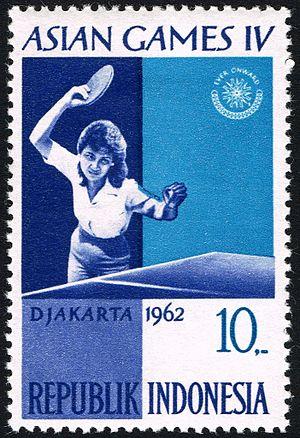
Le sport féminin couvre l'ensemble des pratiques sportives féminines, professionnelles, amateurs ou de loisirs. Présent dans certaines civilisations antiques comme en témoignent des vestiges archéologiques, il semble connaître une éclipse relative au cours du Moyen Âge et surtout des Temps Modernes. Il réapparaît timidement sous la forme de gymnastique au cours du XIXᵉ siècle mais les formes sportives proprement dites ont beaucoup de difficulté à s'imposer et il faut attendre les Jeux olympiques de 1928 pour que le sport féminin fasse son apparition dans le programme olympique. Certaines disciplines sportives, notamment en compétition, connaissent une différenciation plus ou moins marquée entre femmes et hommes tandis que d'autres sports sont mixtes ou s'ouvrent progressivement à la mixité. Au XXIᵉ siècle, de très grandes disparités subsistent encore souvent dans le traitement des professionnalismes sportifs masculin et féminin.